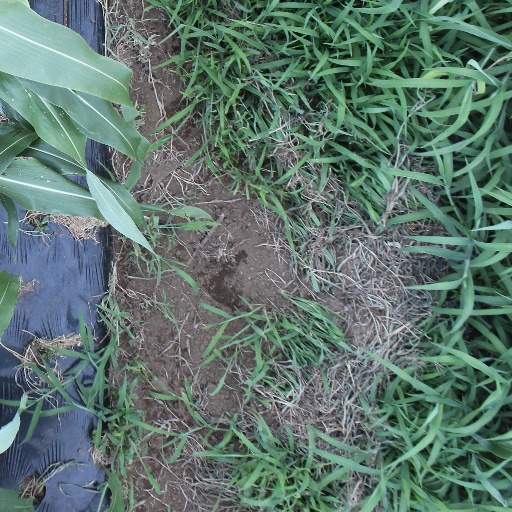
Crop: sorghum